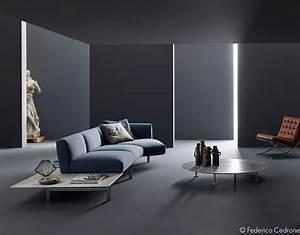
chicken